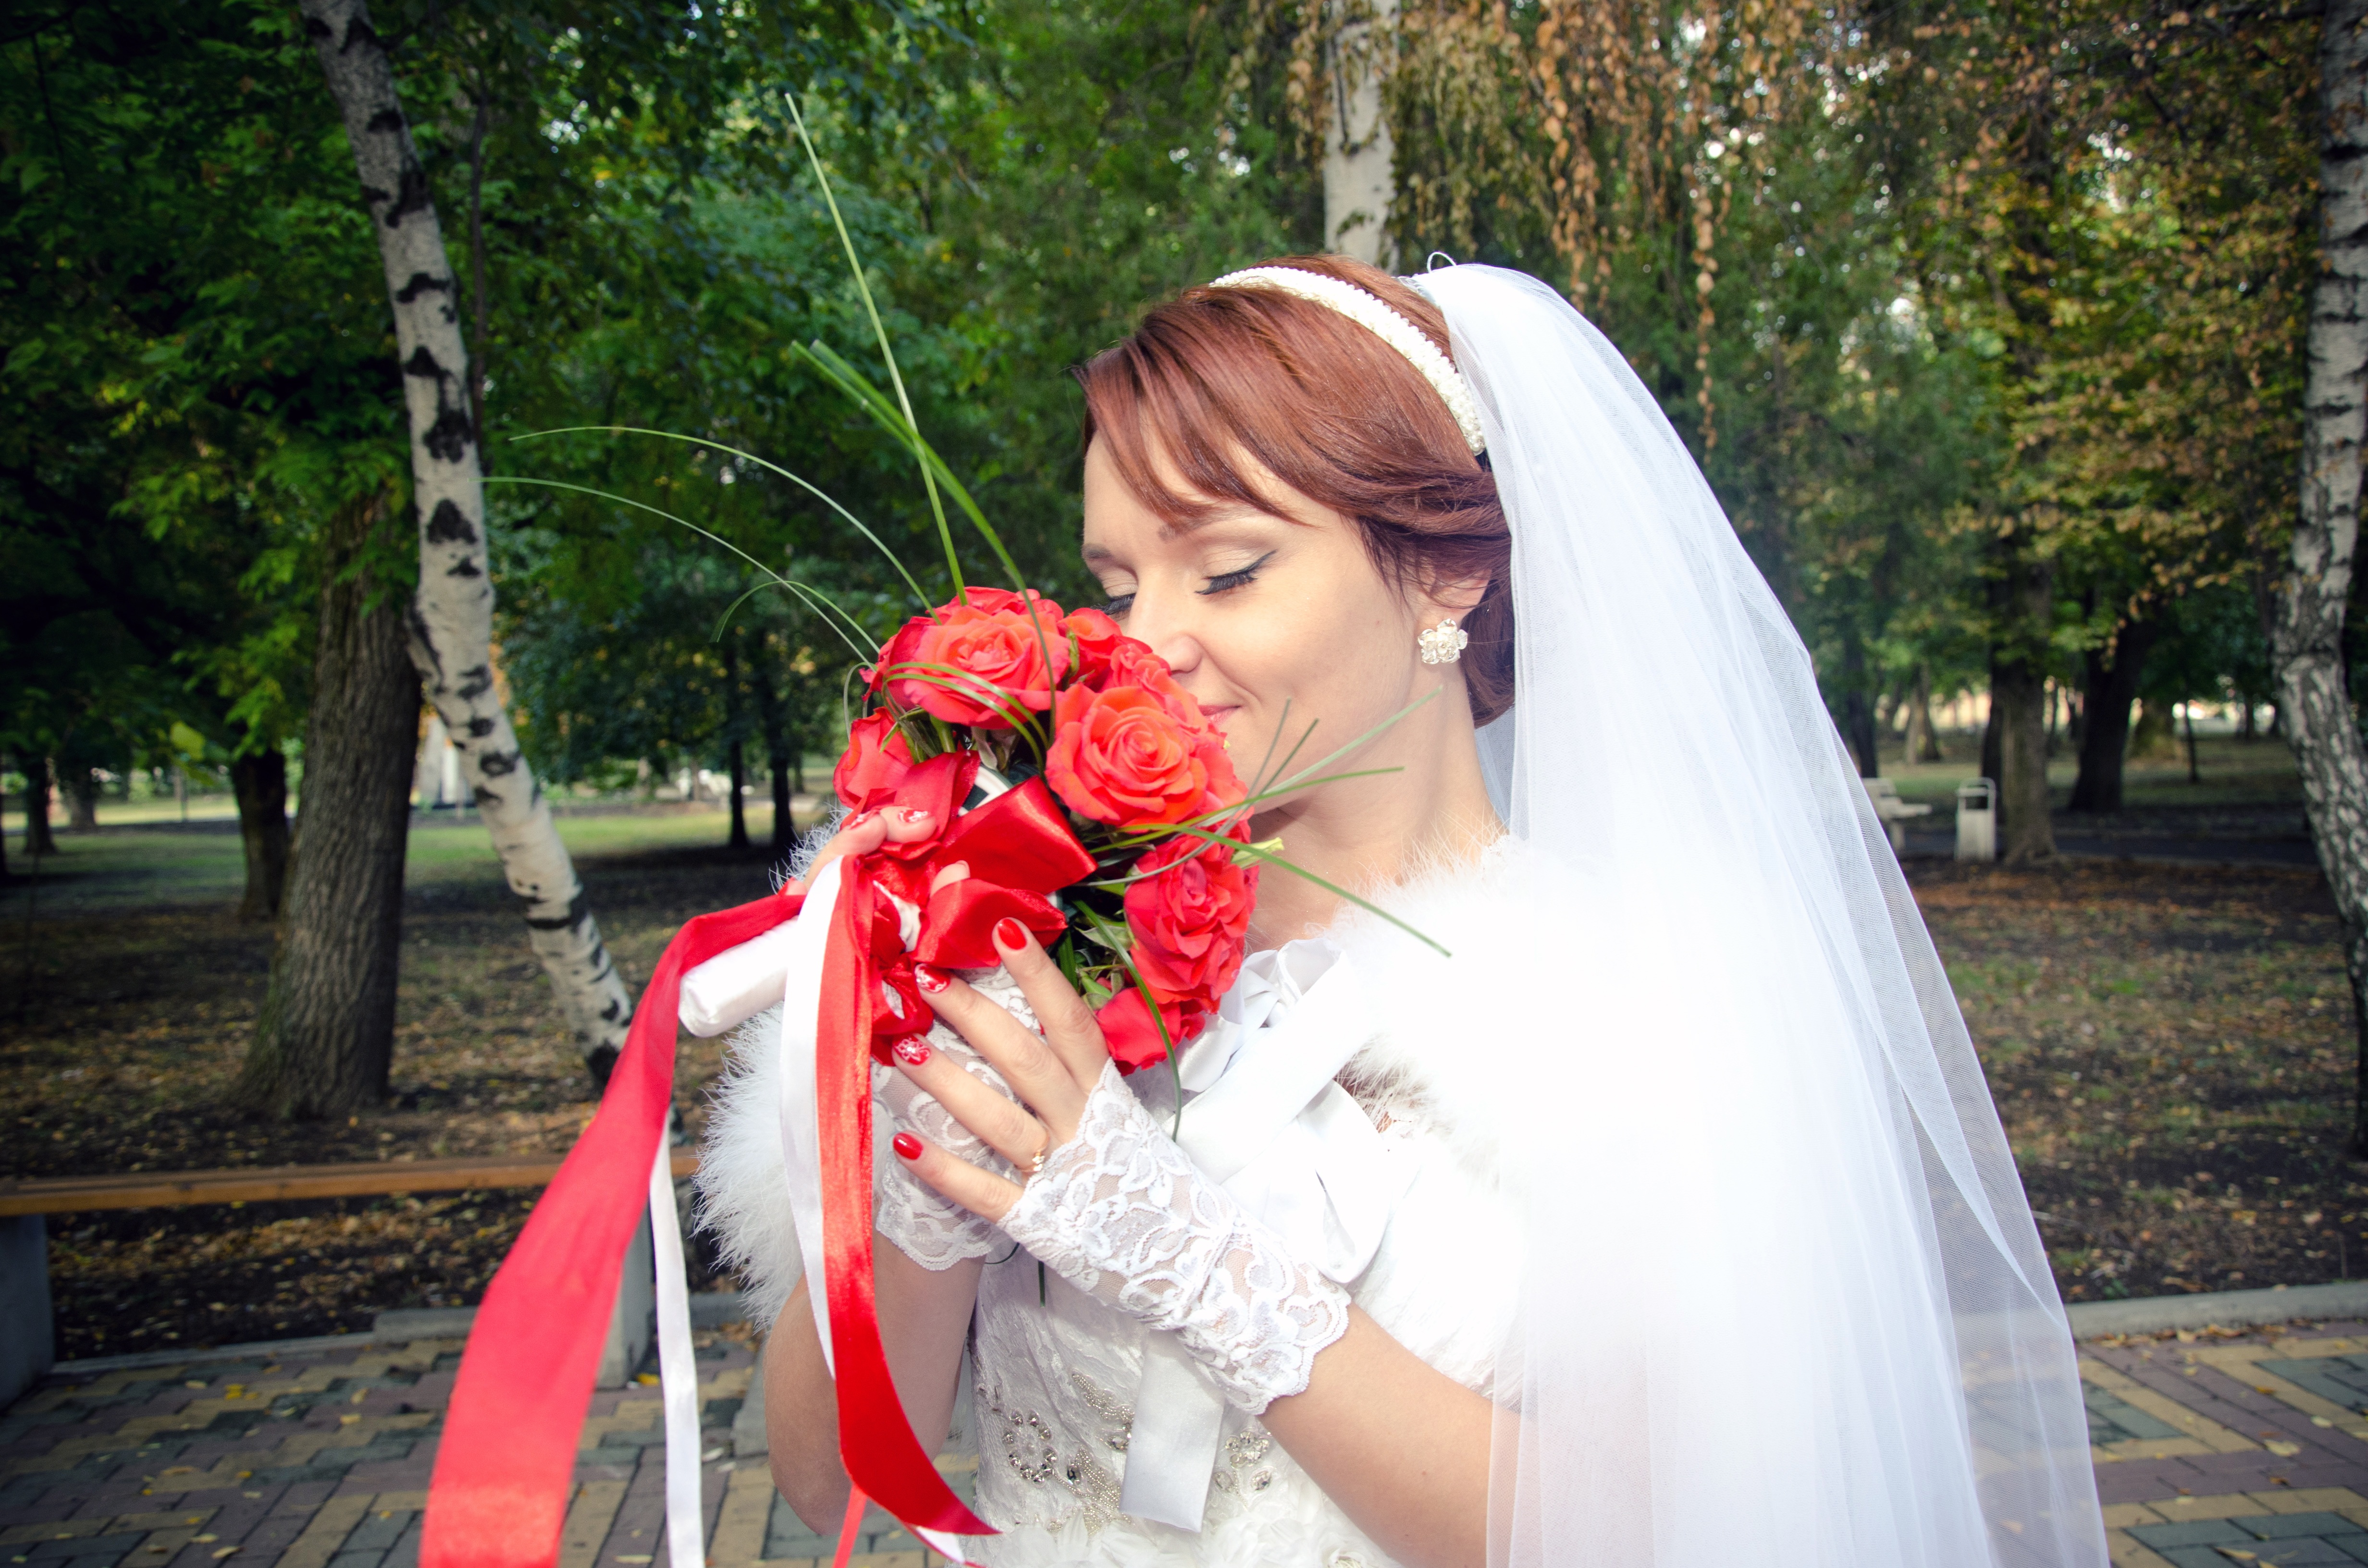
nature, woman, flower, summer, love, couple, clothing, wedding, bride, groom, marriage, just married, white dress, flowers, stroll, trees, outdoors, ceremony, future, dress, happiness, photograph, beauty, costume, mood, gown, veil, green leaves, sweethearts, fata, bridesmaid dress